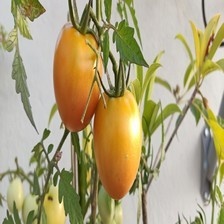
Label: tomato